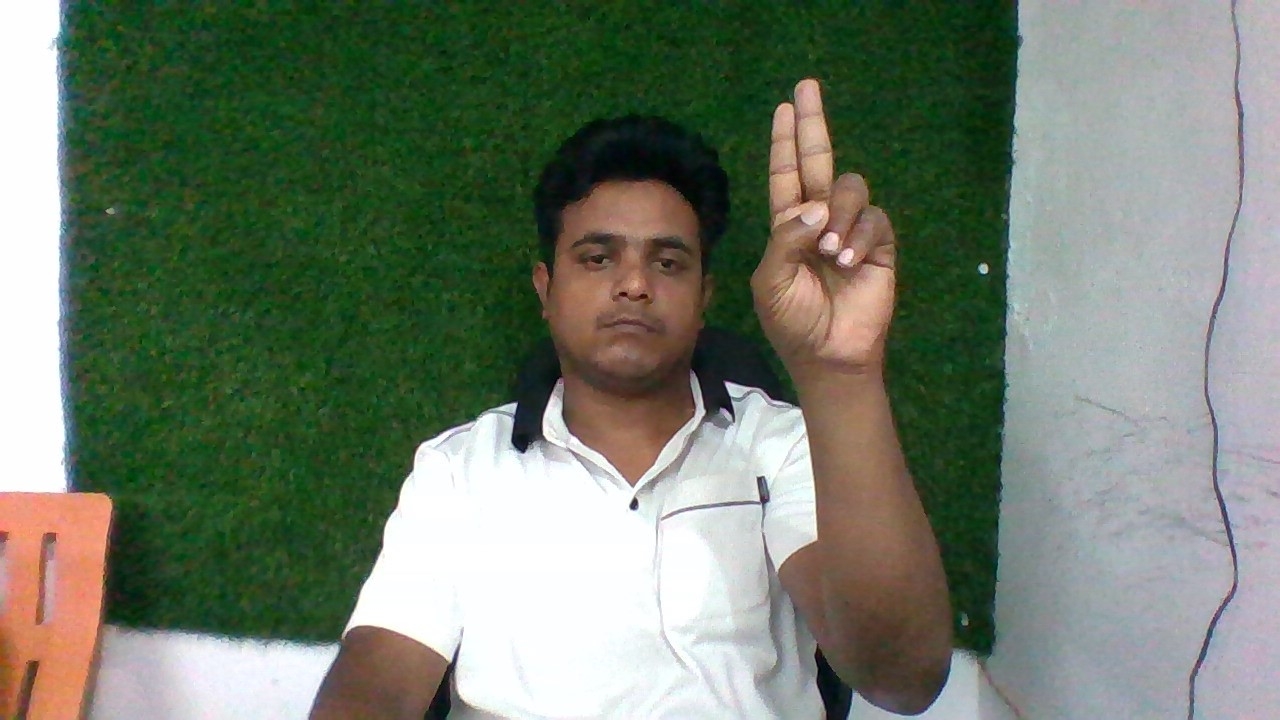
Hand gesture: two_up